Describe the emotion expressed in this image:  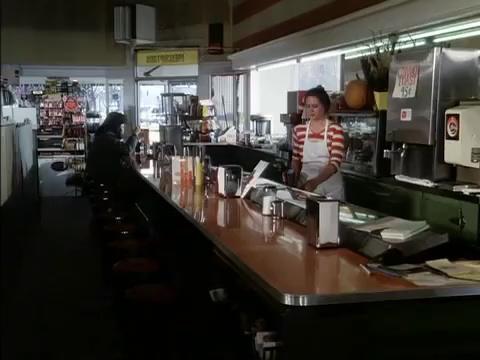
This person displays Suffering, valence and arousal with high intensity.